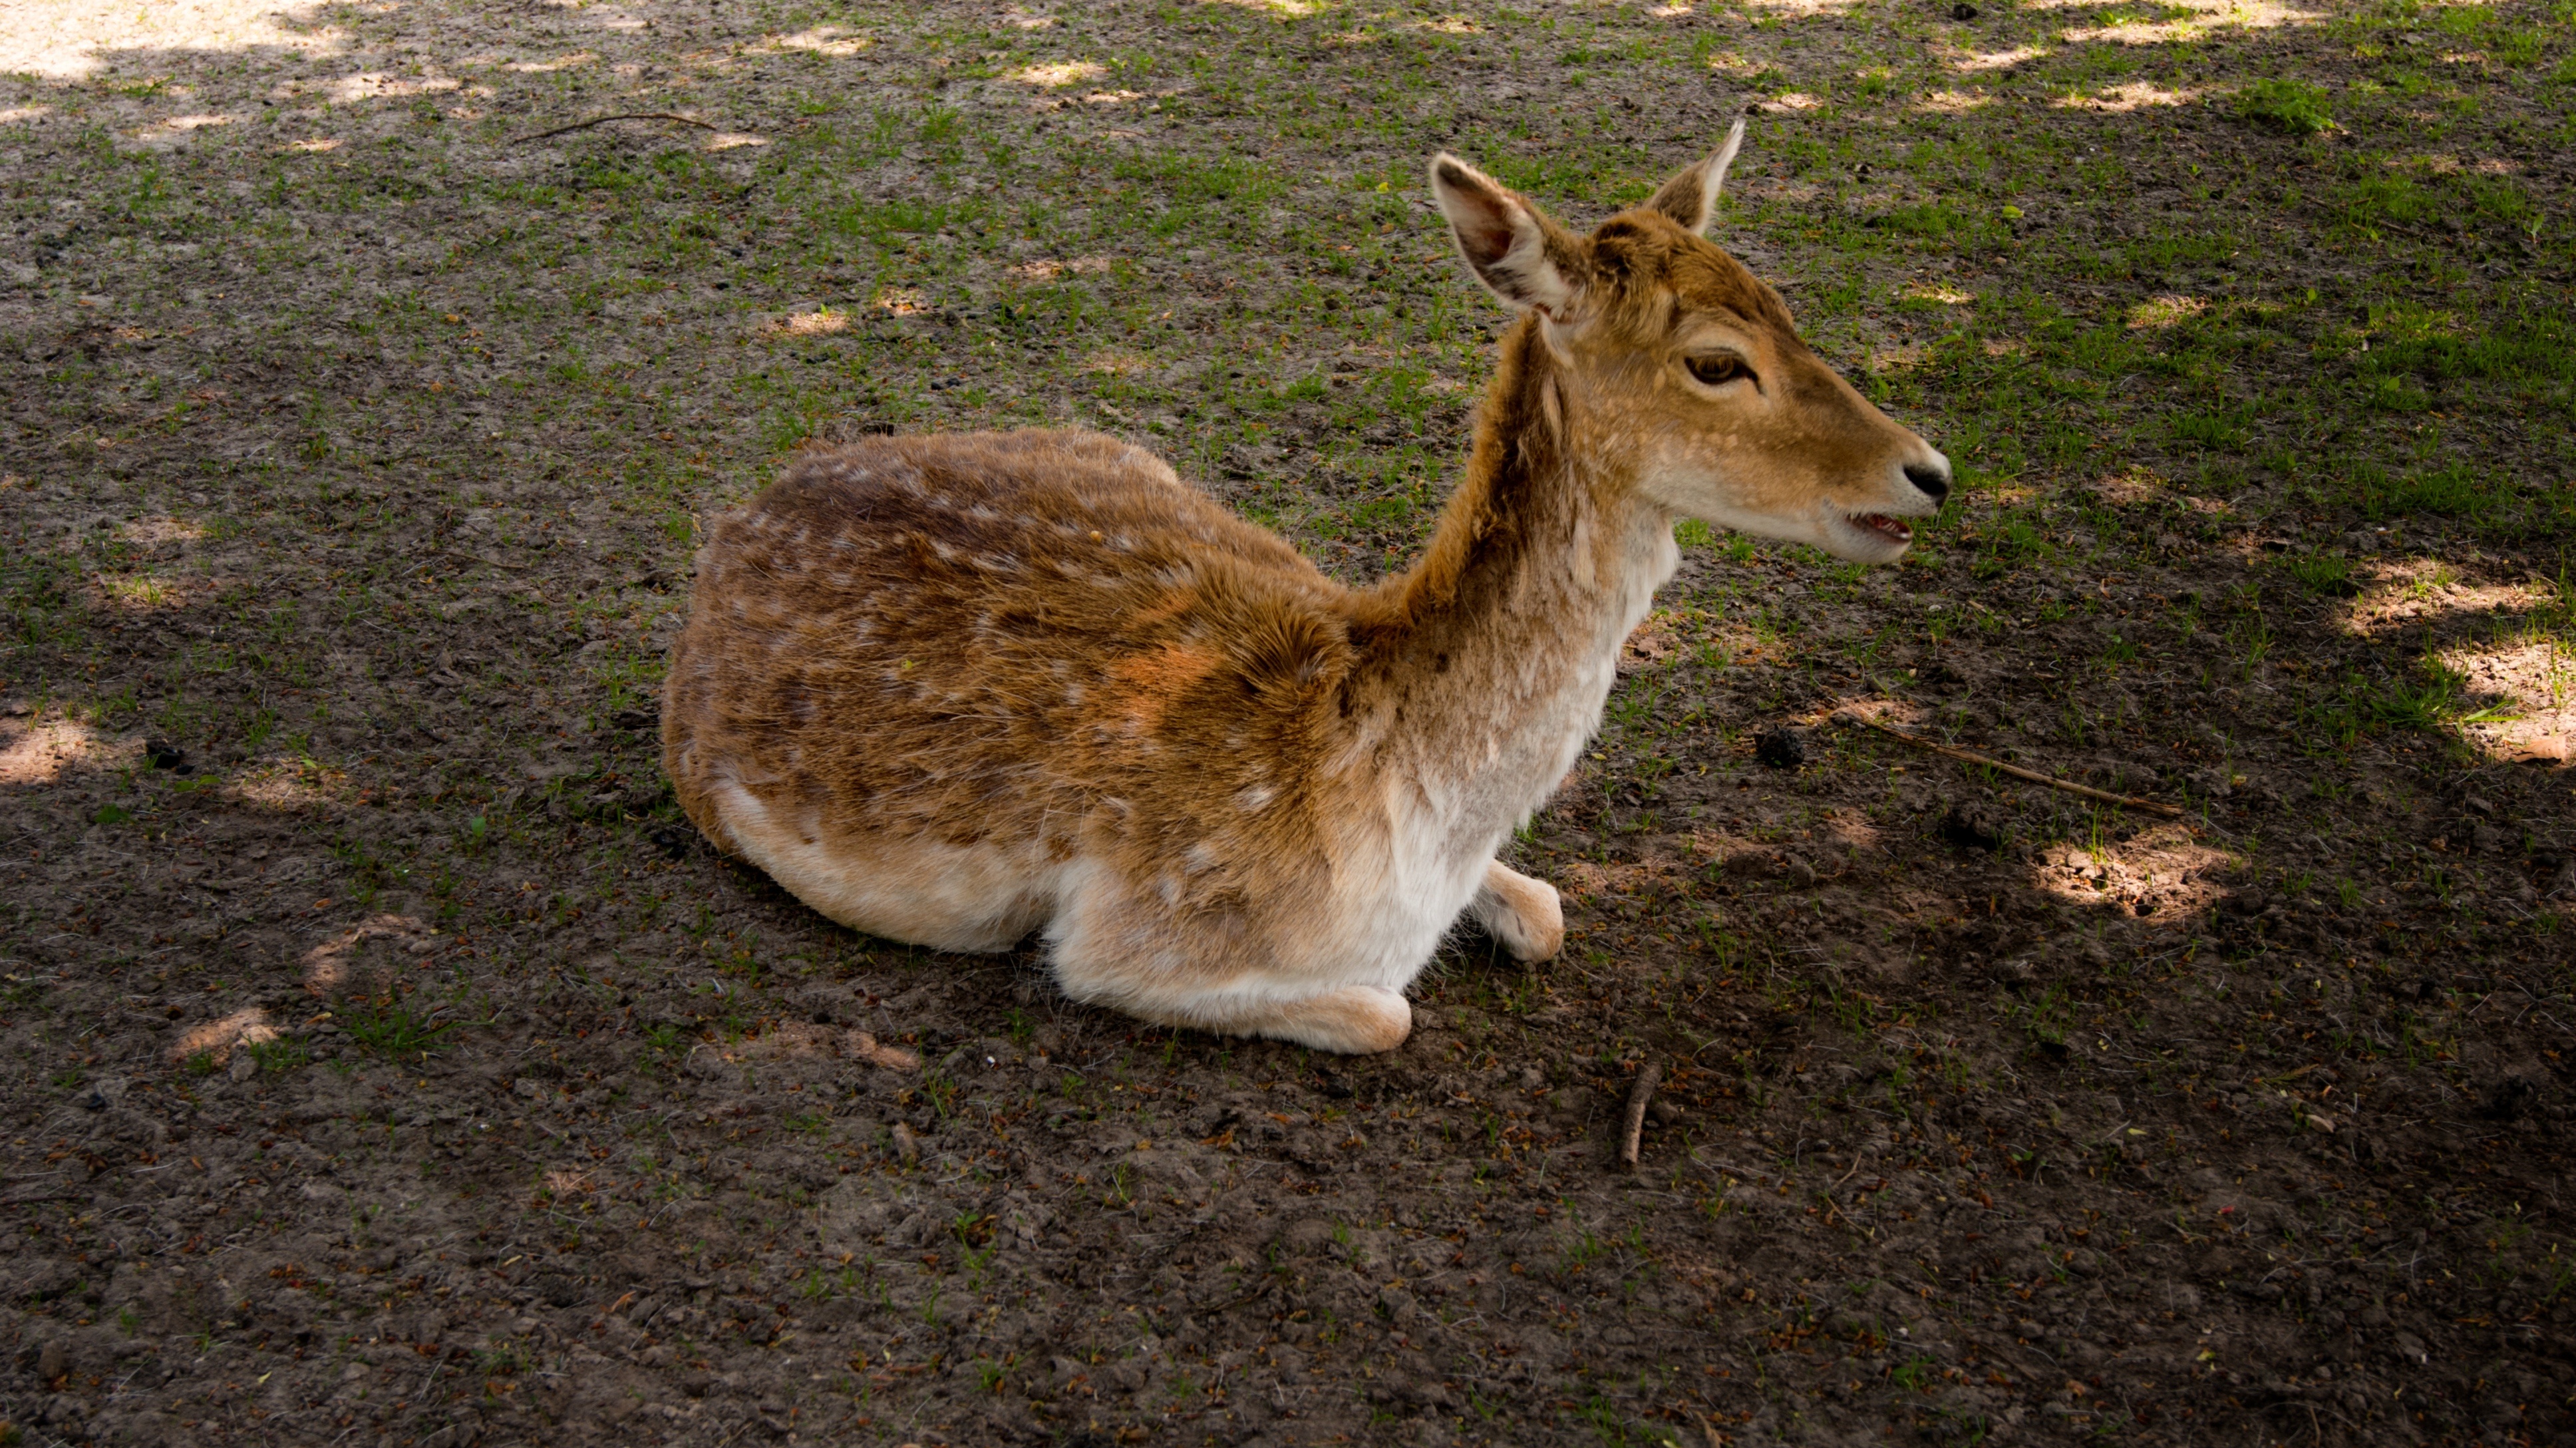
landscape, nature, animal, wildlife, wild, deer, mammal, fauna, wild life, camouflage, animals, vertebrate, animal world, ree, white tailed deer